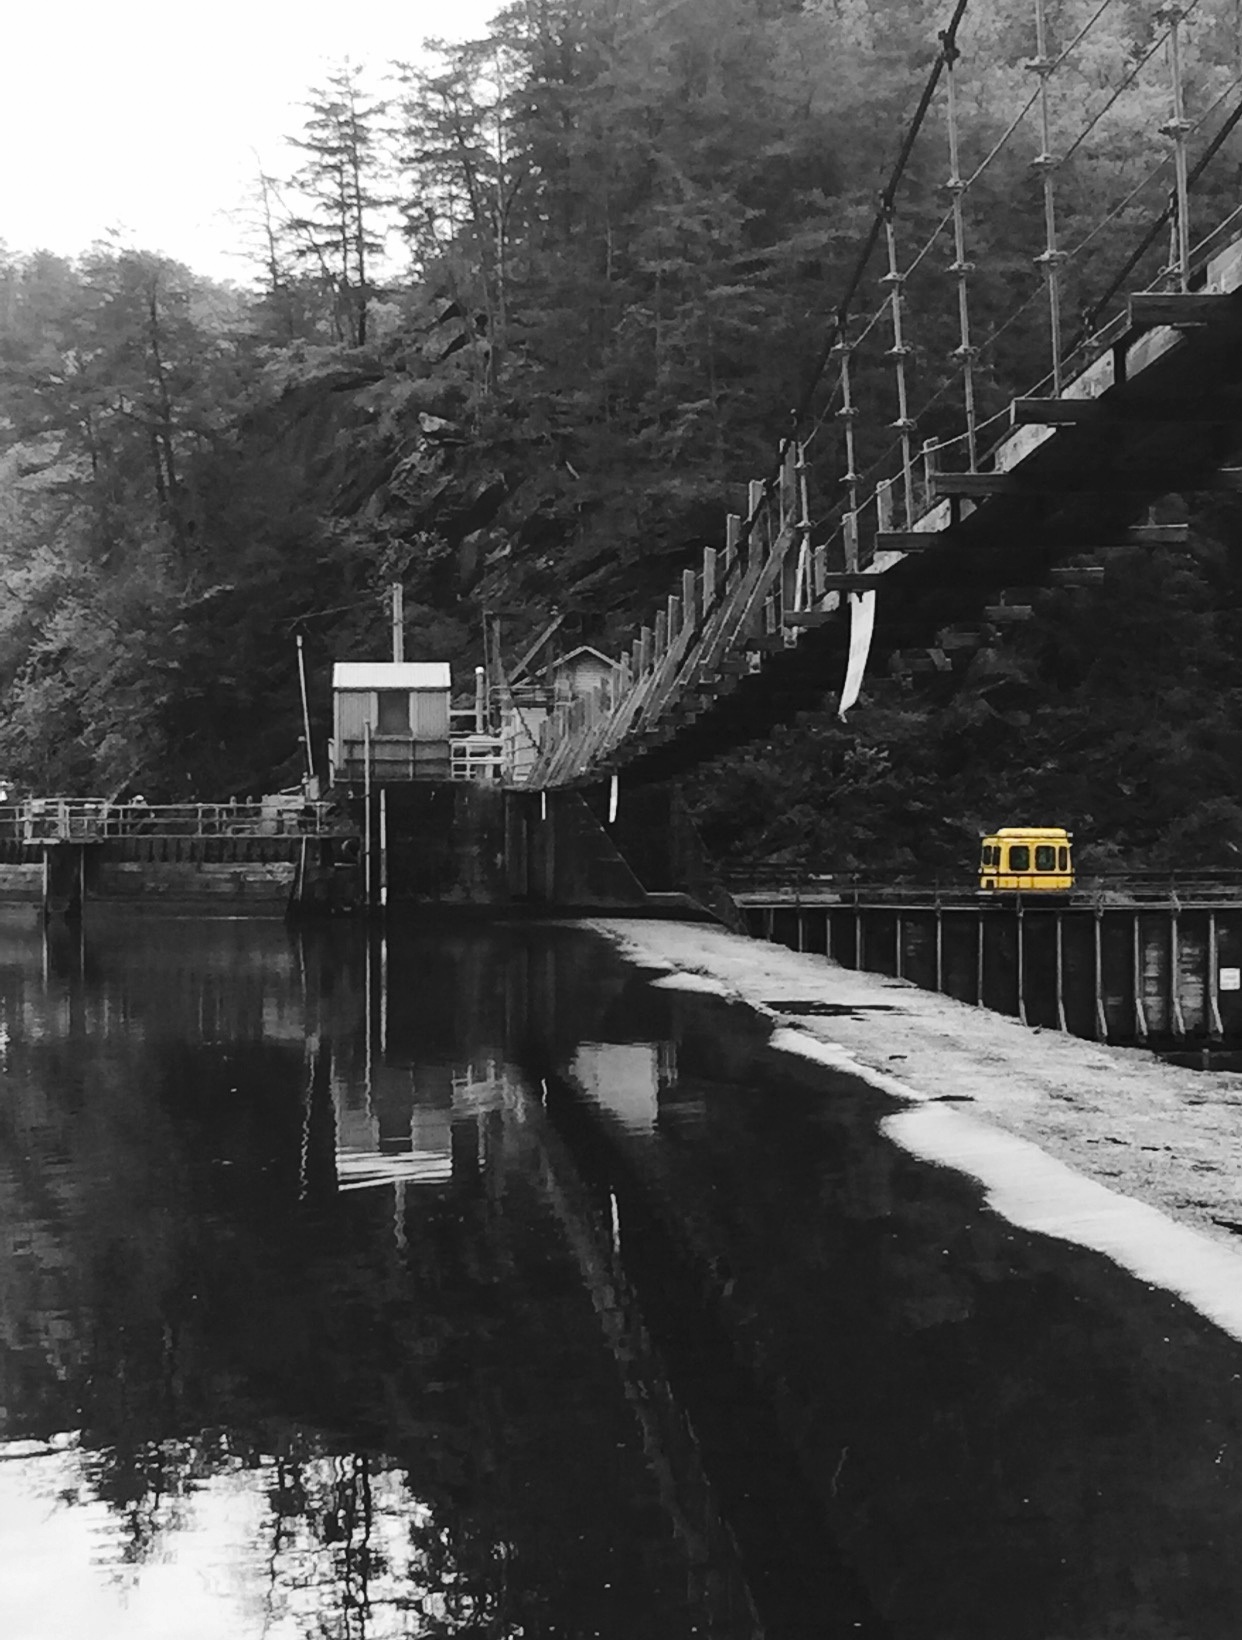
snow, winter, black and white, bridge, river, transport, reflection, monochrome, waterway, monochrome photography, nonbuilding structure